Attems

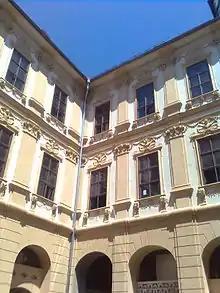
Inner Court, Palace Attems of Graz, built around 1716 by Ignazio Maria von Attems

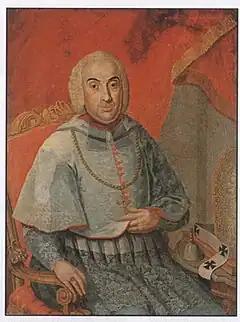
Karl Michael Count Attems (Carlo Michele Conte Attems - Italian). Archbishop of Gorizia and Prince of the Holy Roman Empire.

In the countryside of Štajerska we find one of the most beautiful palaces of the Baroque period on Slovenian territory. The palace was constructed at the end of the 17th century and completed around 1740 by Ignazio Maria von Attems, from the branch Attems-Petzenstein. The Palace is found about 15 km south of Slovenska Bistrica, where the family owned a castle in the city centre (then nationalised by the Yugoslavian state after the second world war). The palace consists of an Italian baroque-style garden, remarkable stuccoes and frescoes, particularly found in the knight's hall.